Monastery of Flor da Rosa

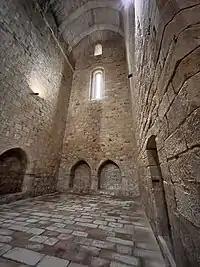
Interior of the church

In 1232 King Sancho II donated the town of Crato to the Hospitallers Order. Building of the monastery began around 1340, when the headquarters of the Order of Knights of the Hospital of Saint John of Jerusalem were moved from Leça do Balio near Porto to Crato. A century later, the head of the order began to be known as the Prior of Crato. The monastery was made up of three different buildings, a Gothic-style fortress church, a Gothic castle-like palace, and accommodation for the monks. The entire complex has been much altered over time, particularly in the 16th, 17th and 20th centuries.